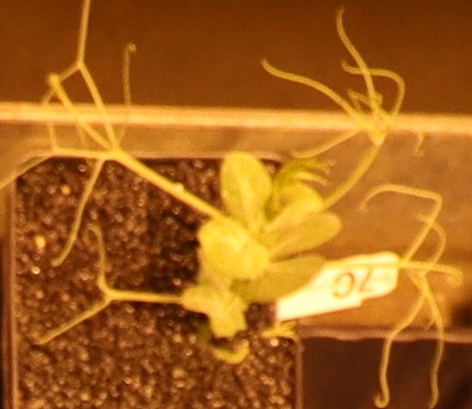
Label: Field Pea